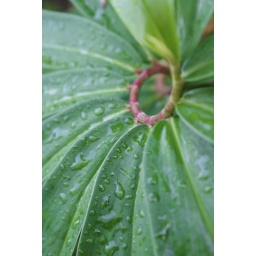
Intresting distribution of water by this plant